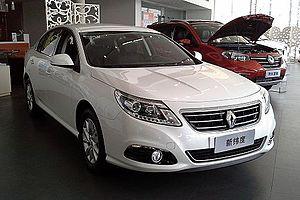
La Renault Latitude est une berline du constructeur automobile Renault, produite de 2010 à 2015.